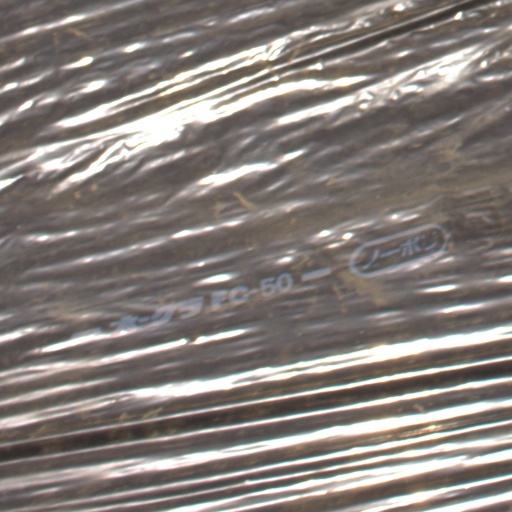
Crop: Jerusalem artichoke